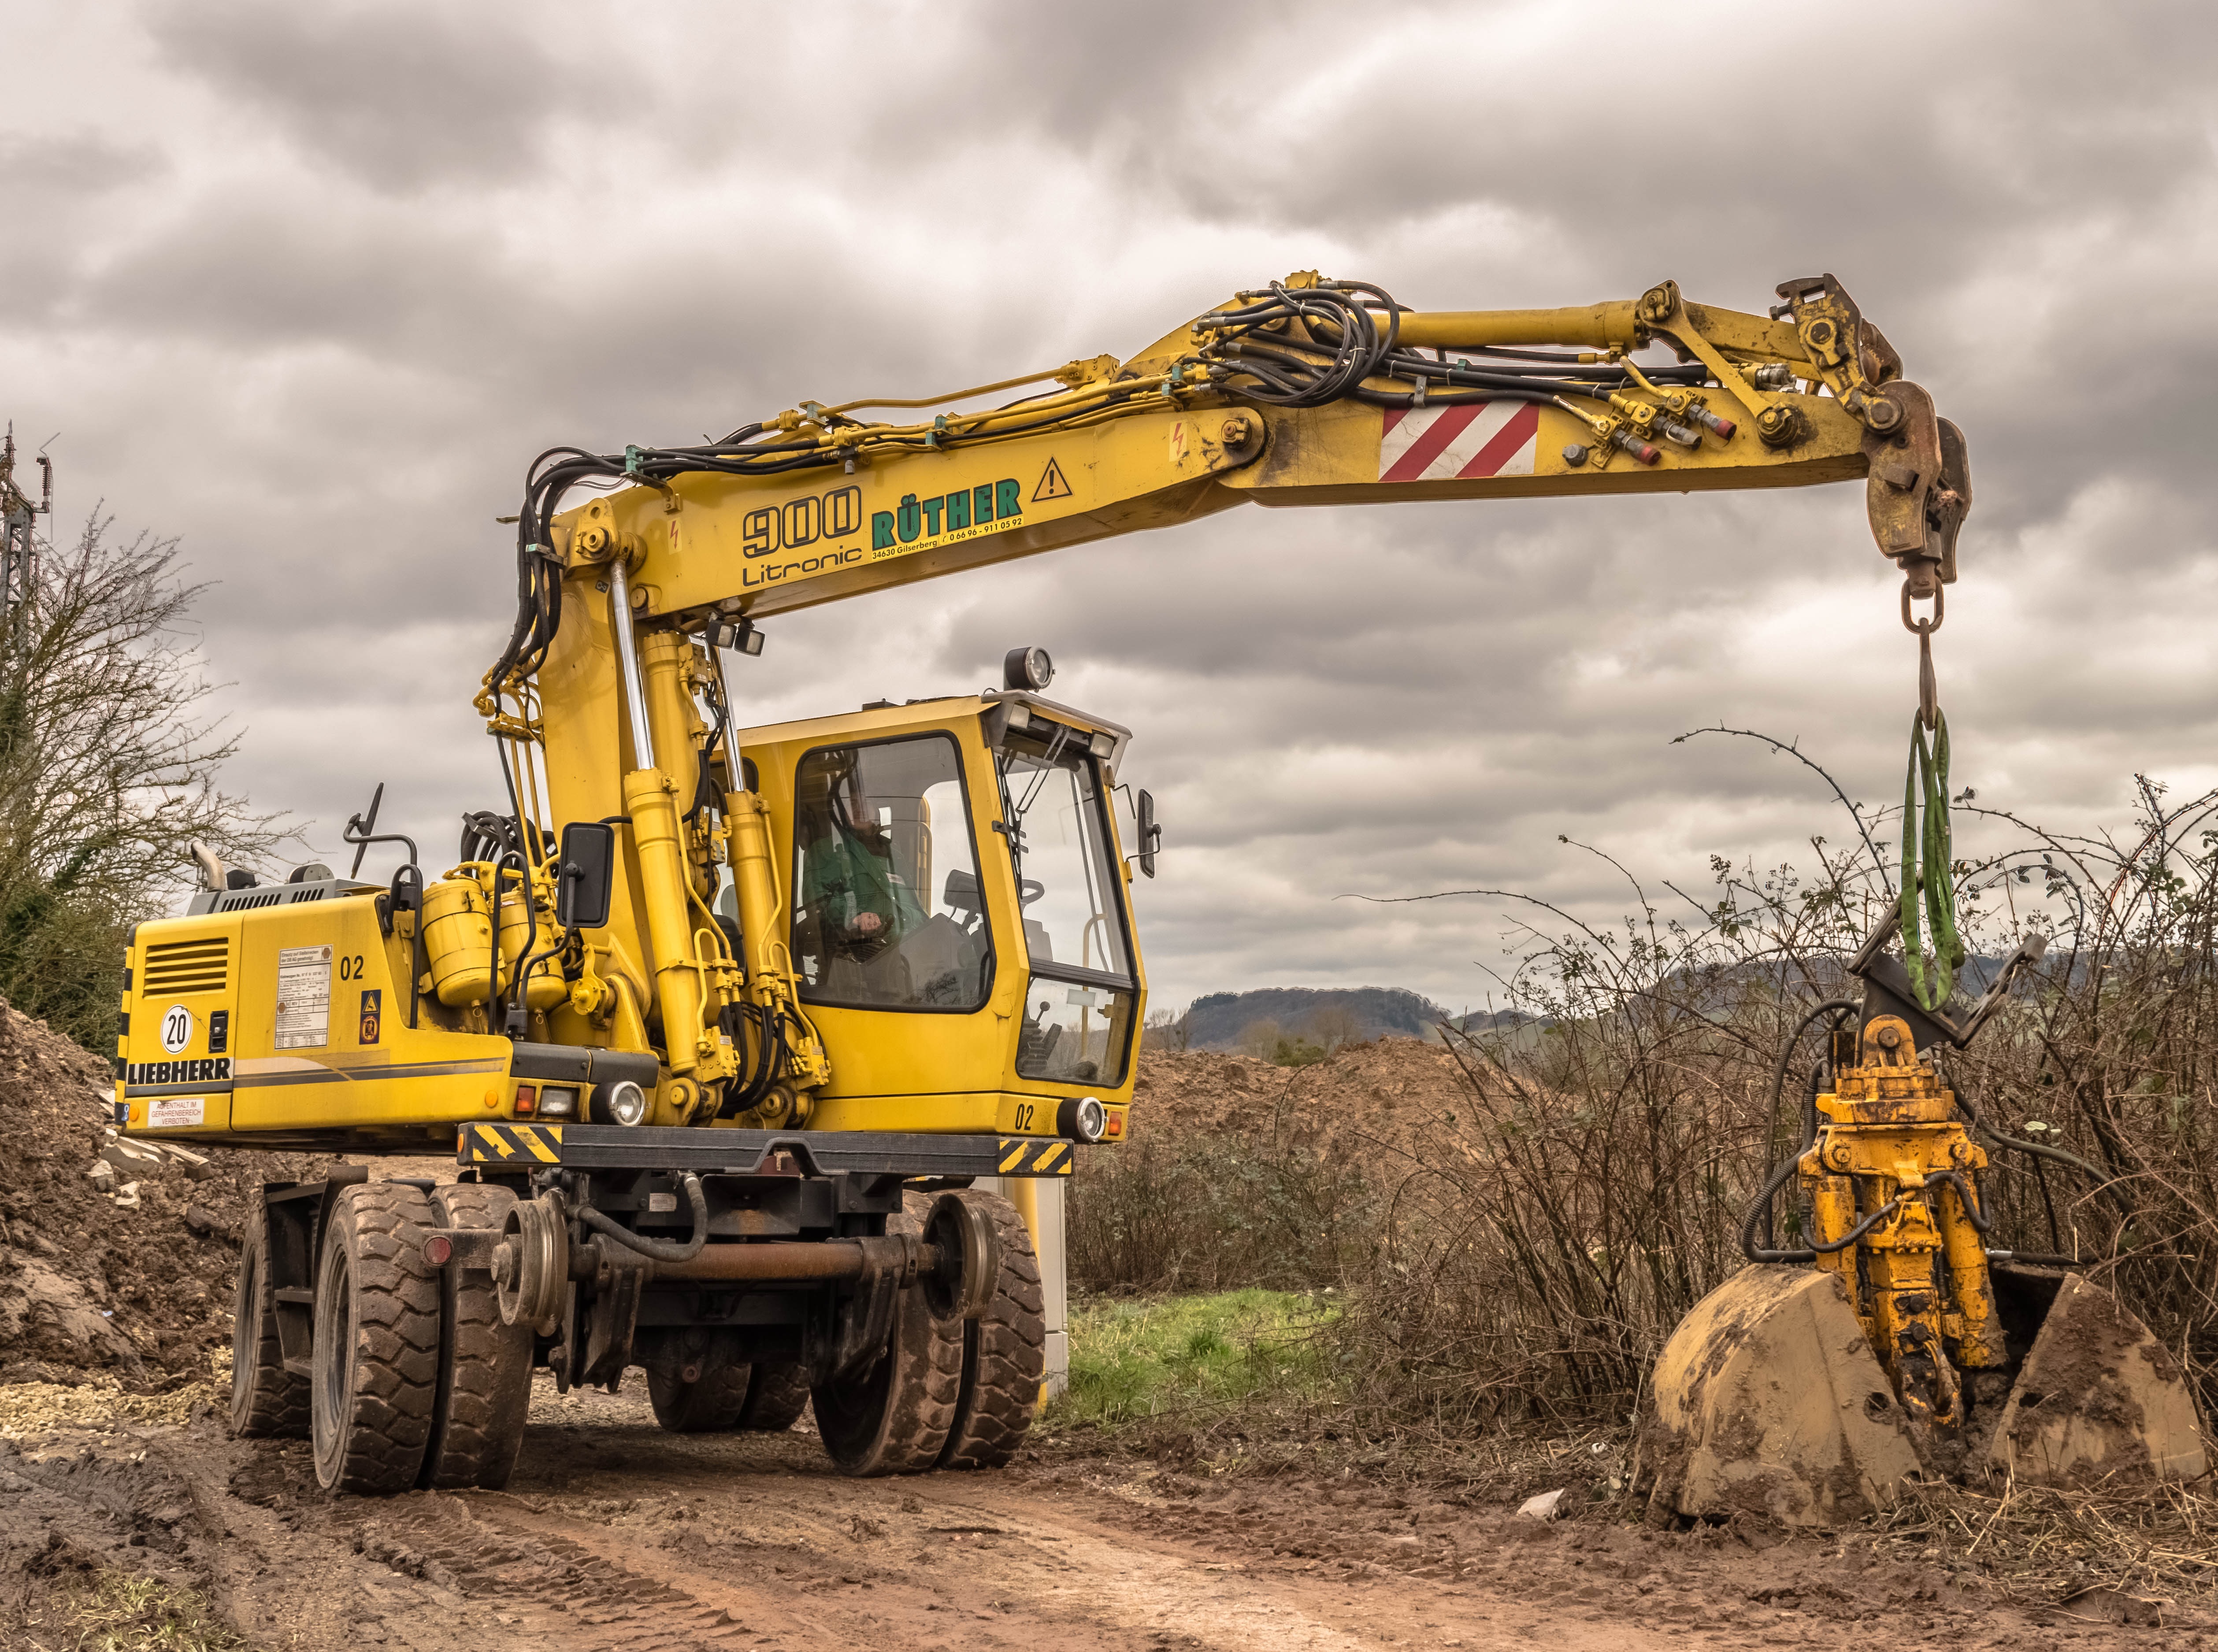
field, train, asphalt, transport, vehicle, soil, agriculture, bulldozer, site, excavators, construction machine, construction equipment, gripper, land vehicle, rail vehicle, two way excavator, railway construction